AN/TPS-80 Ground/Air Task Oriented Radar

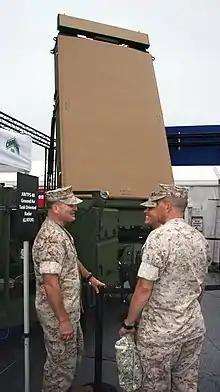
Ground/Air Task Oriented Radar (G/ATOR) prototype at Marine Corps Base Quantico, September 2010

The AN/TPS-80 Ground/Air Task Oriented Radar (G/ATOR) is the United States Marine Corps next-generation Air Surveillance/Air Defense and Air Traffic Control (ATC) Radar. The mobile active electronically scanned array radar system is being developed by Northrop Grumman and was expected to reach initial operating capability in August 2016.